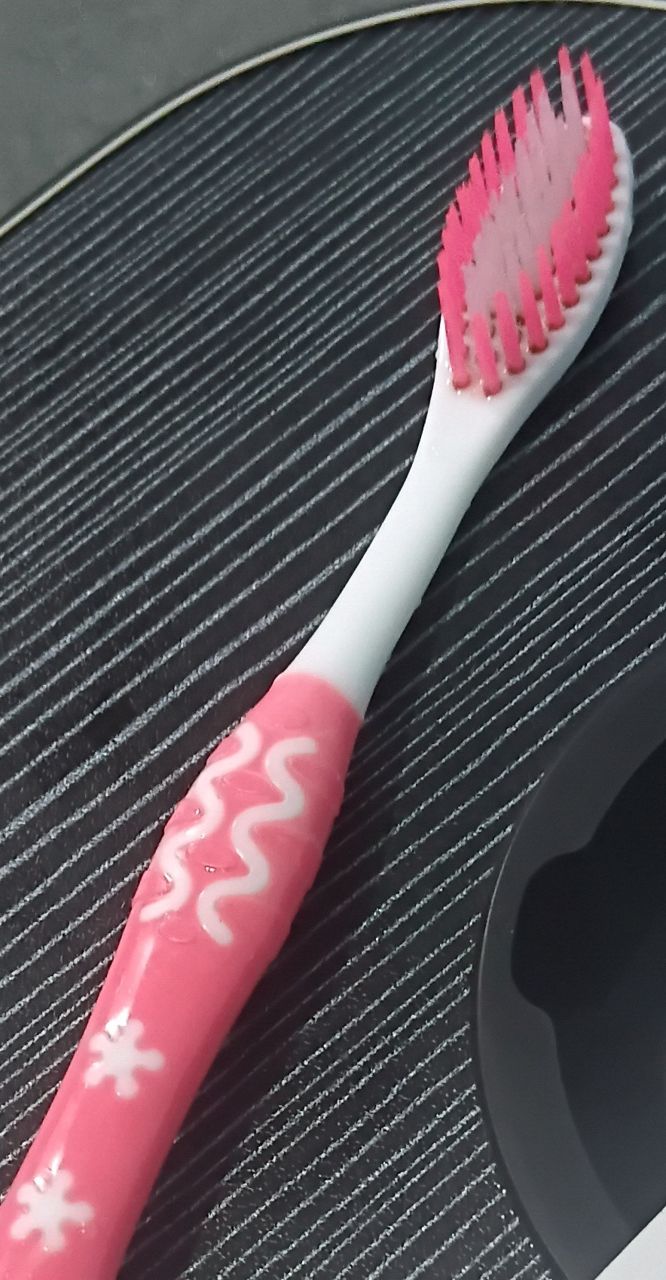
Label: trash